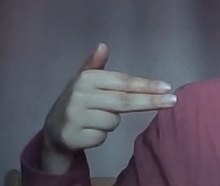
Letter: ghain